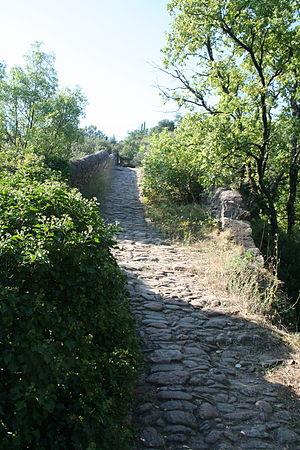
Villemagne-l'Argentière (Hérault) - Pont du Diable.
Le pont du Diable de Villemagne-l'Argentière est situé à Villemagne-l'Argentière, dans le département de l'Hérault. Il permet le franchissement de la Mare.